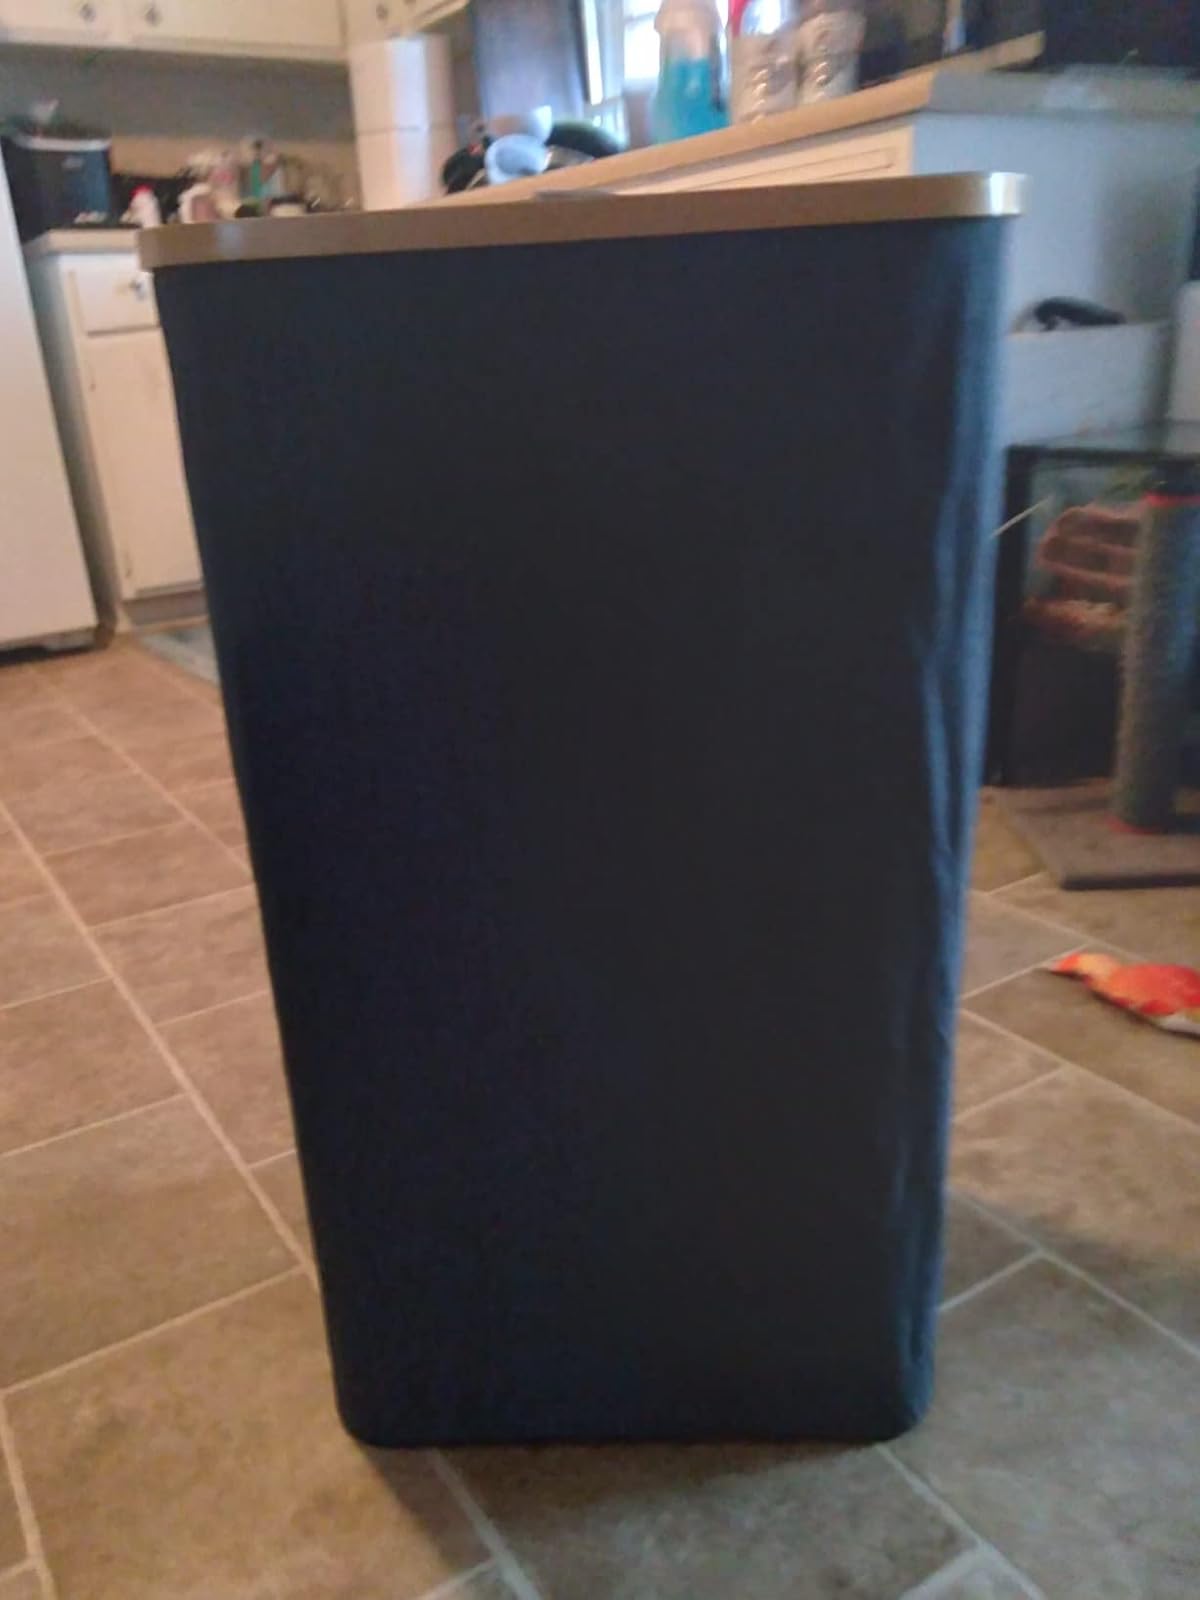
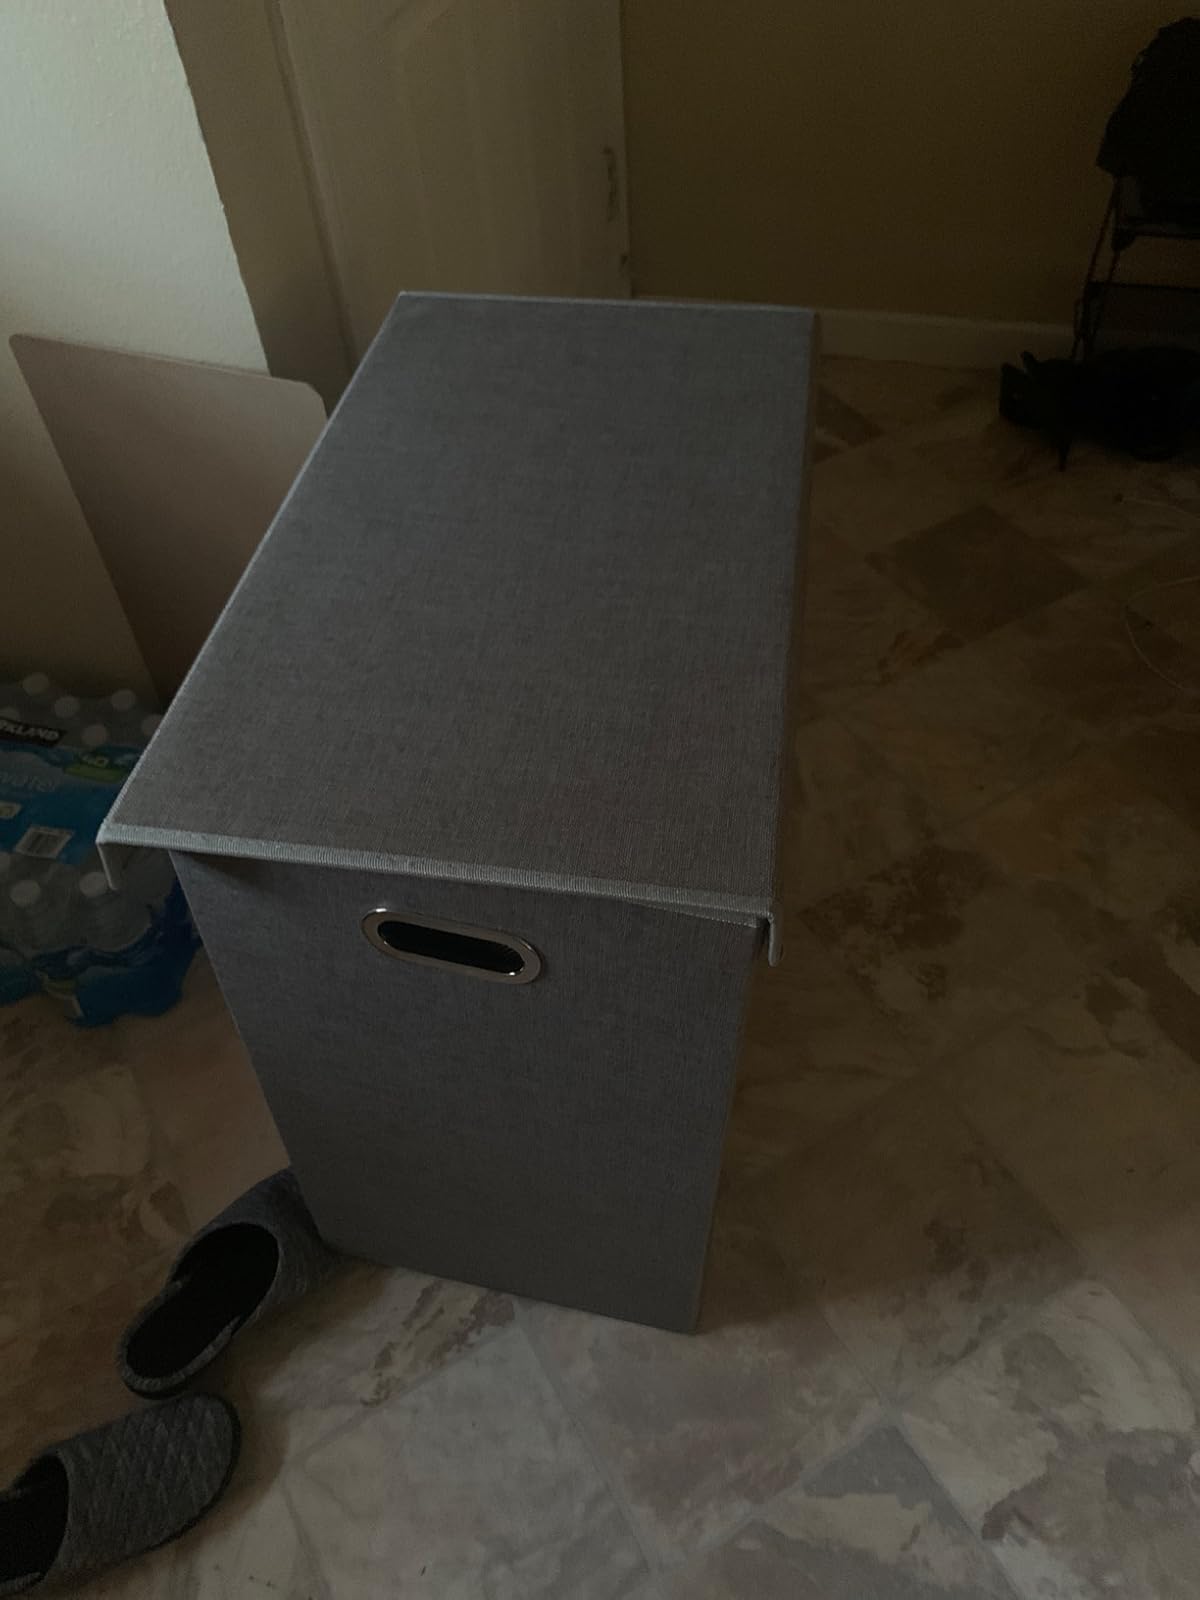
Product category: items_hamper
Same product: no